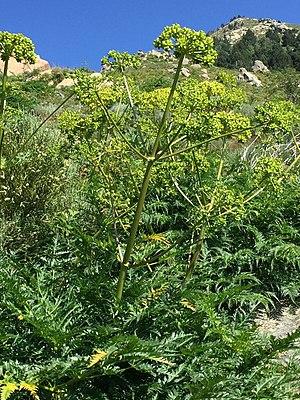
Moloposperme du Péloponnèse dans la réserve naturelle de Prats-de-Mollo-la-Preste fin juillet.
Le Moloposperme du Péloponnèse ou « couscouil » est une espèce végétale de la famille des Apiacées, la seule du genre Molopospermum, présente dans les Alpes du Sud et les Pyrénées.
Les Apioideae sont une sous-famille de plantes à fleurs de la famille des Apiaceae.
La tribu des Annesorhizeae est une tribu de plantes de la sous-famille des Apioideae dans la famille des Apiaceae.